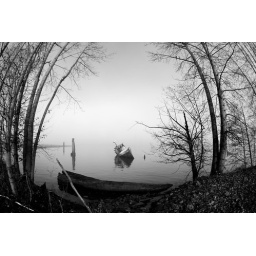
...the boats that has been sitting in the river for years. I finally stopped and took some pictures!